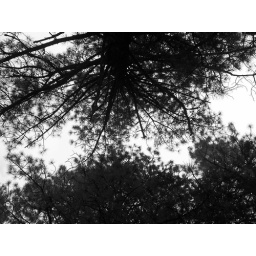
the sky above in black and white